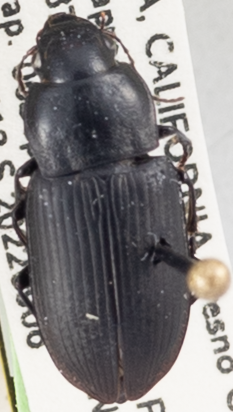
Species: Anisodactylus similis
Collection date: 2022-09-06
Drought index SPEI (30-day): -1.928
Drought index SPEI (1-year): -1.45
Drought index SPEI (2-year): -2.09